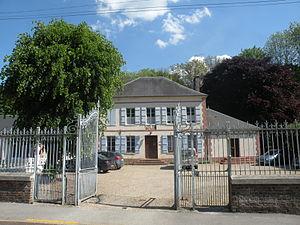
Labosse mairie
Labosse est une commune française située dans le département de l'Oise, en région Hauts-de-France.